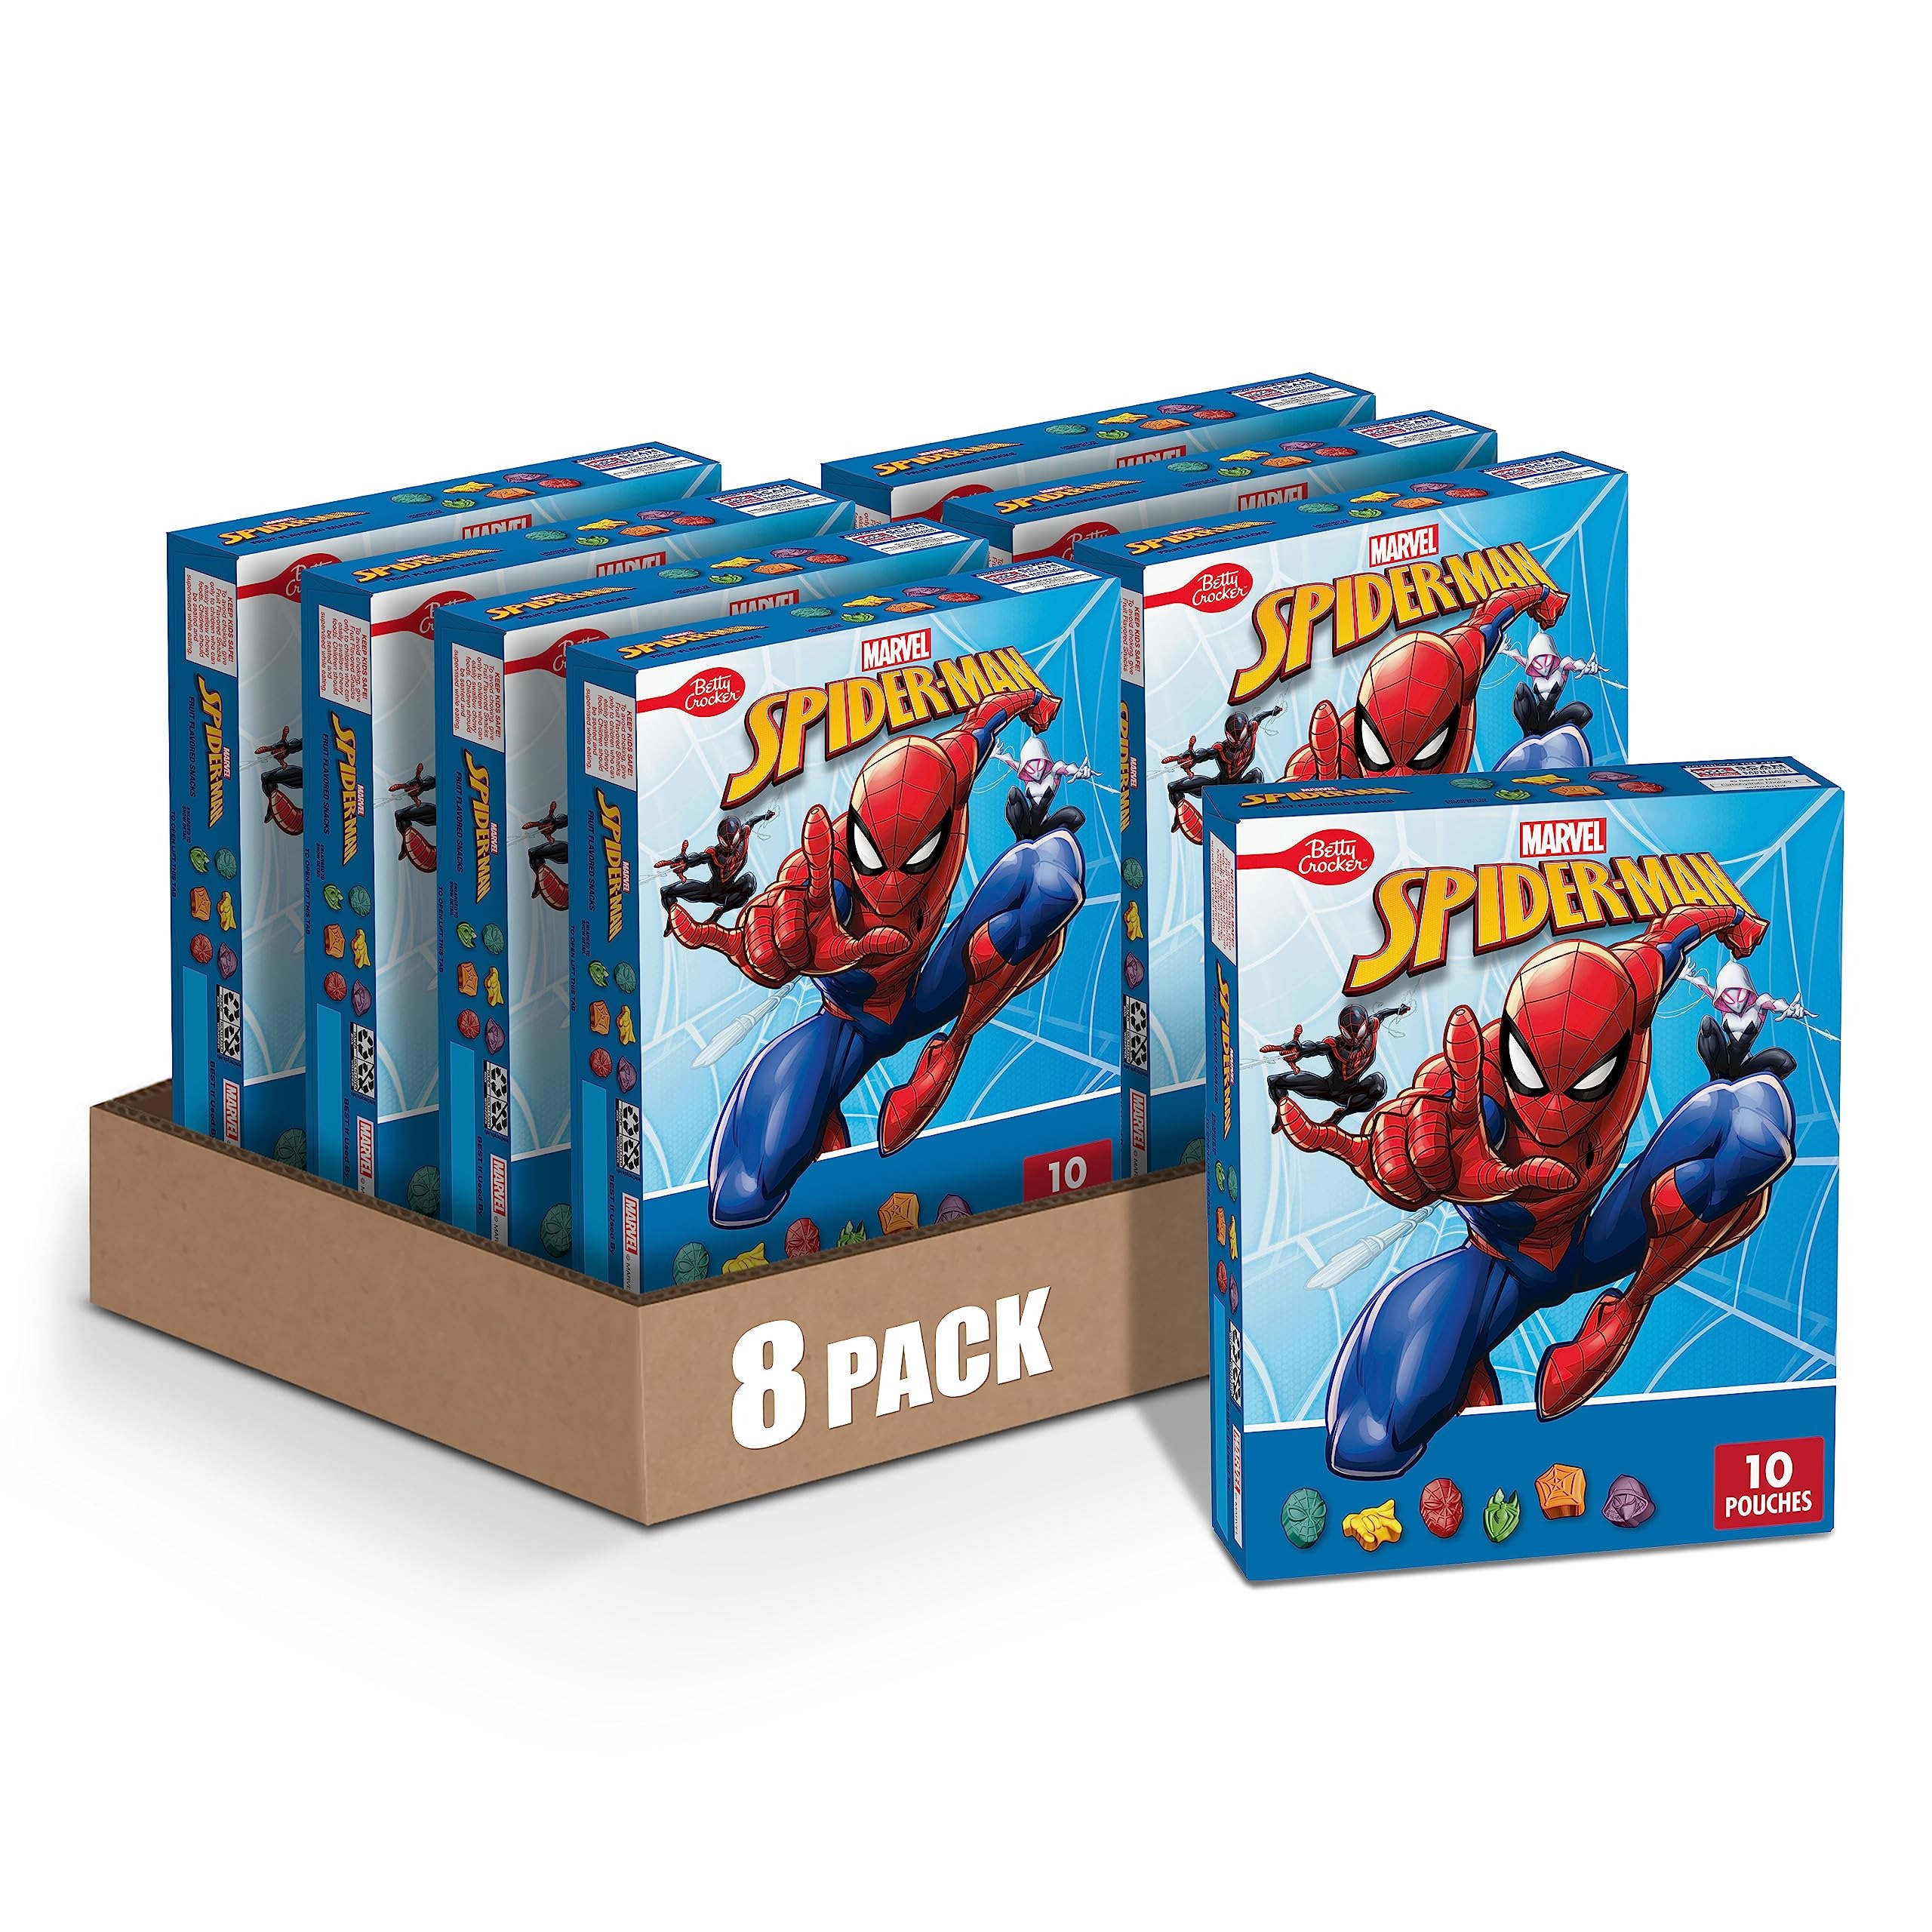
Item Name: Spiderman Fruit Flavored Snacks, Treat Pouches, Gluten Free, 10 ct (Pack of 8)
Bullet Point 1: FRUIT FLAVORED SNACKS: Fruit flavored treats shaped like your favorite Spiderman characters for maximum fun; Packaged for on-the-go convenience, these fruit flavored snacks are a treat the whole family can enjoy
Bullet Point 2: FUN KIDS SNACK: These packaged snack bags are the perfect treat to include in a packed school lunch box
Bullet Point 3: GLUTEN FREE: Tasty treats made without gluten for snacks you can feel great about
Bullet Point 4: ON-THE-GO SNACK: These Fruit Flavored Snacks are the perfect addition to your pantry and a snack every member of the family will love
Bullet Point 5: CONTAINS: 0.8 oz, 10 ct (Pack of 8)
Value: 8.0
Unit: Count

Price: 3.12